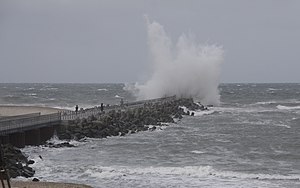
Vorupør Mole
Molen i Vorupør
Vorupør Mole er en læmole på landingspladsen i Nørre Vorupør